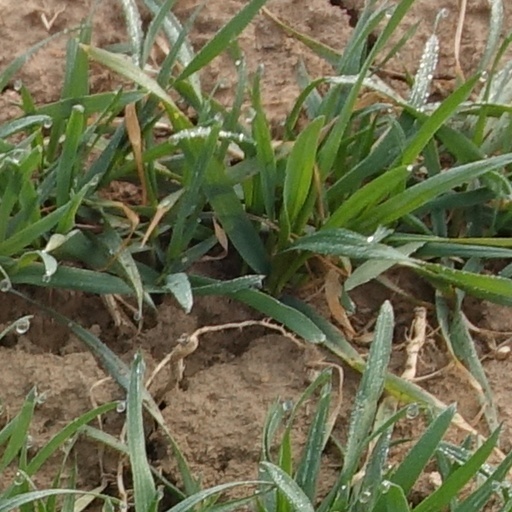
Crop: wheat